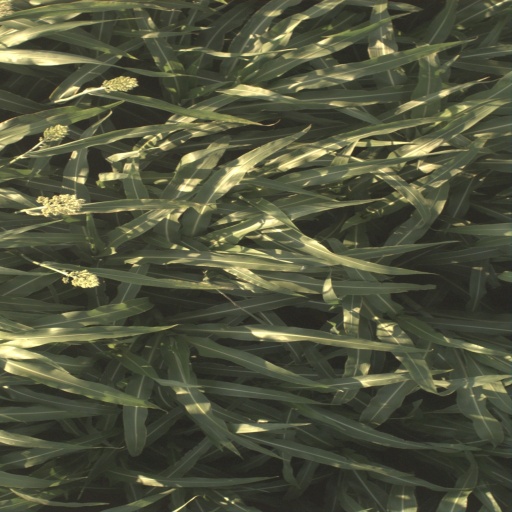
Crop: sorghum